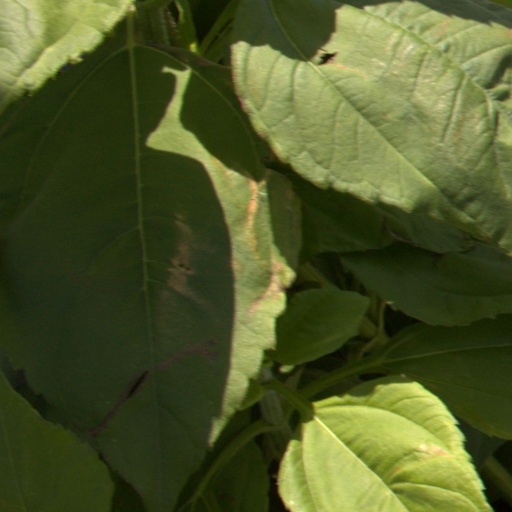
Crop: Jerusalem artichoke